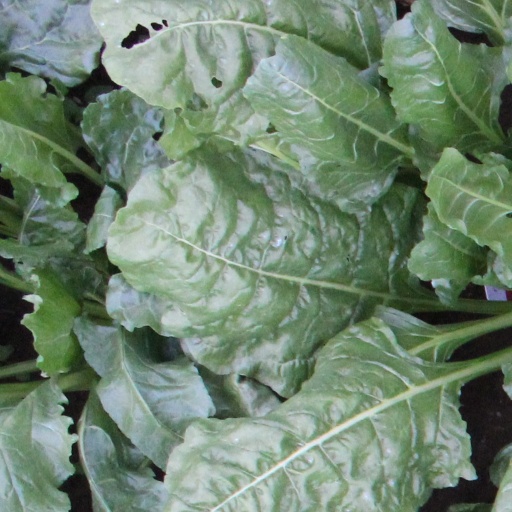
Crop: sugar beet